Buttstroke

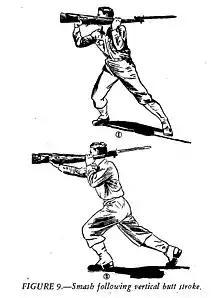
A World War II-era United States Army field manual depicting how to buttstroke someone

A buttstroke or butt-stroking is the act of striking someone with the stock of a long gun, and is one of the most common types of the use of firearms as blunt weapons. Some buttstocks were intentionally wedged shape to make swings impact like a blunt axe. Buttstrokes are the most prominent offensive technique available while using long guns in hand-to-hand combat and is the recommended method of close combat by the United States Marine Corps if no bayonet or sidearm is available.